Pagodite

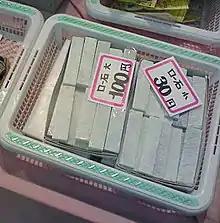
Pagodite for sale in Japan

Pagodite or agalmatolite is a variety of pyrophyllite used by Chinese artisans for carvings in pagodas and similar objects. Usually soft and sometimes soapy, it can be a greyish green or greyish yellow colour. It is sometimes also referred to (loosely) as soapstone. Small pagodite pieces are used as traditional writing tools in Japan.